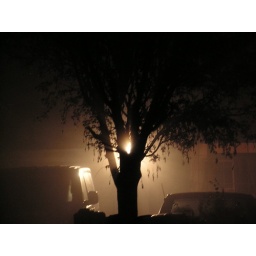
The evil tree in the house of the bakers, au naturel